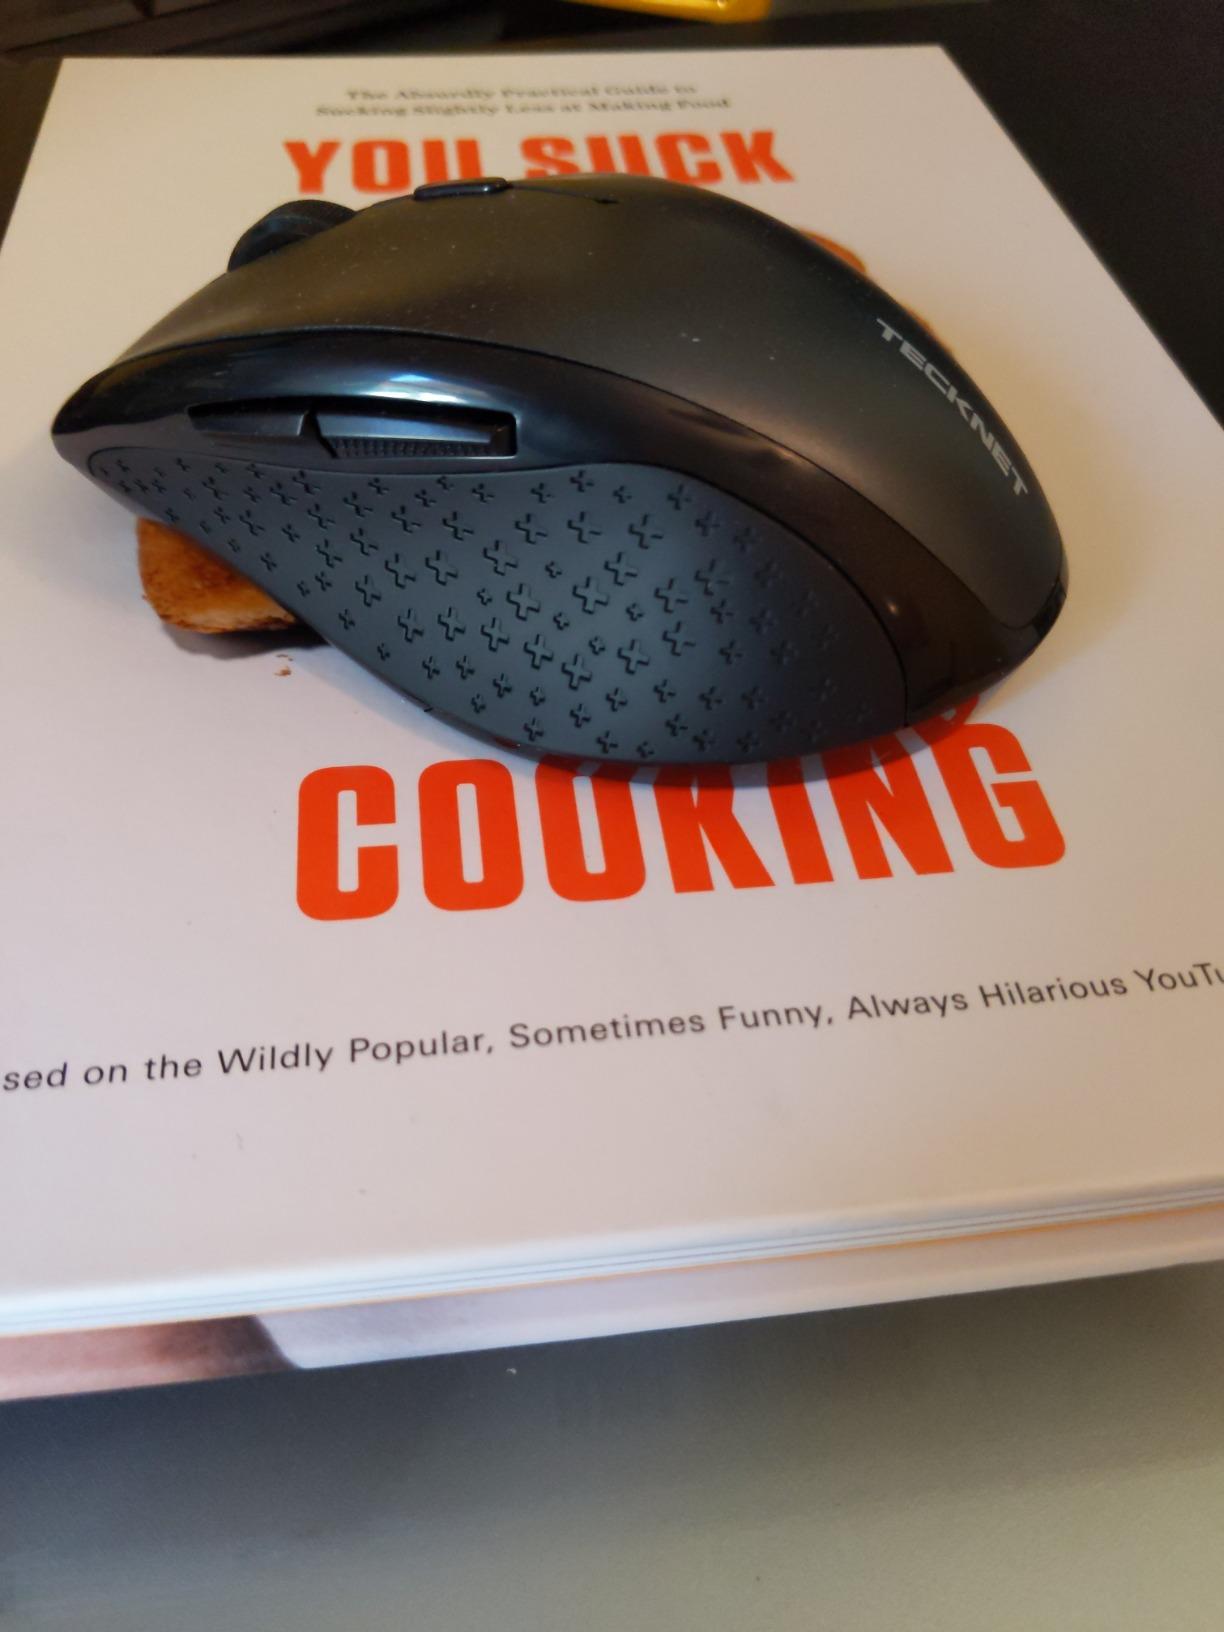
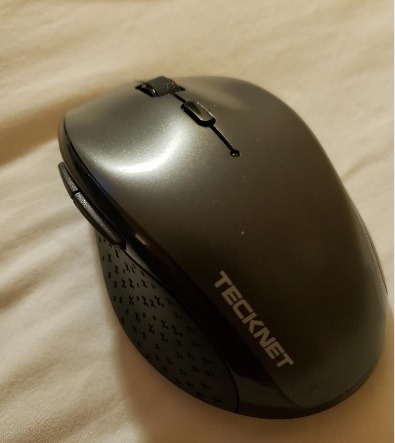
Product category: mouse
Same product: yes